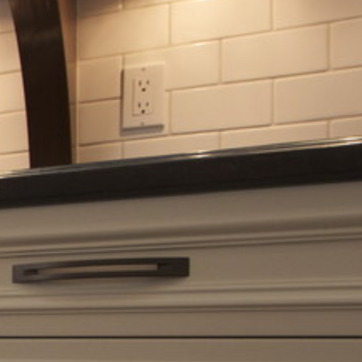
Material: polishedstone